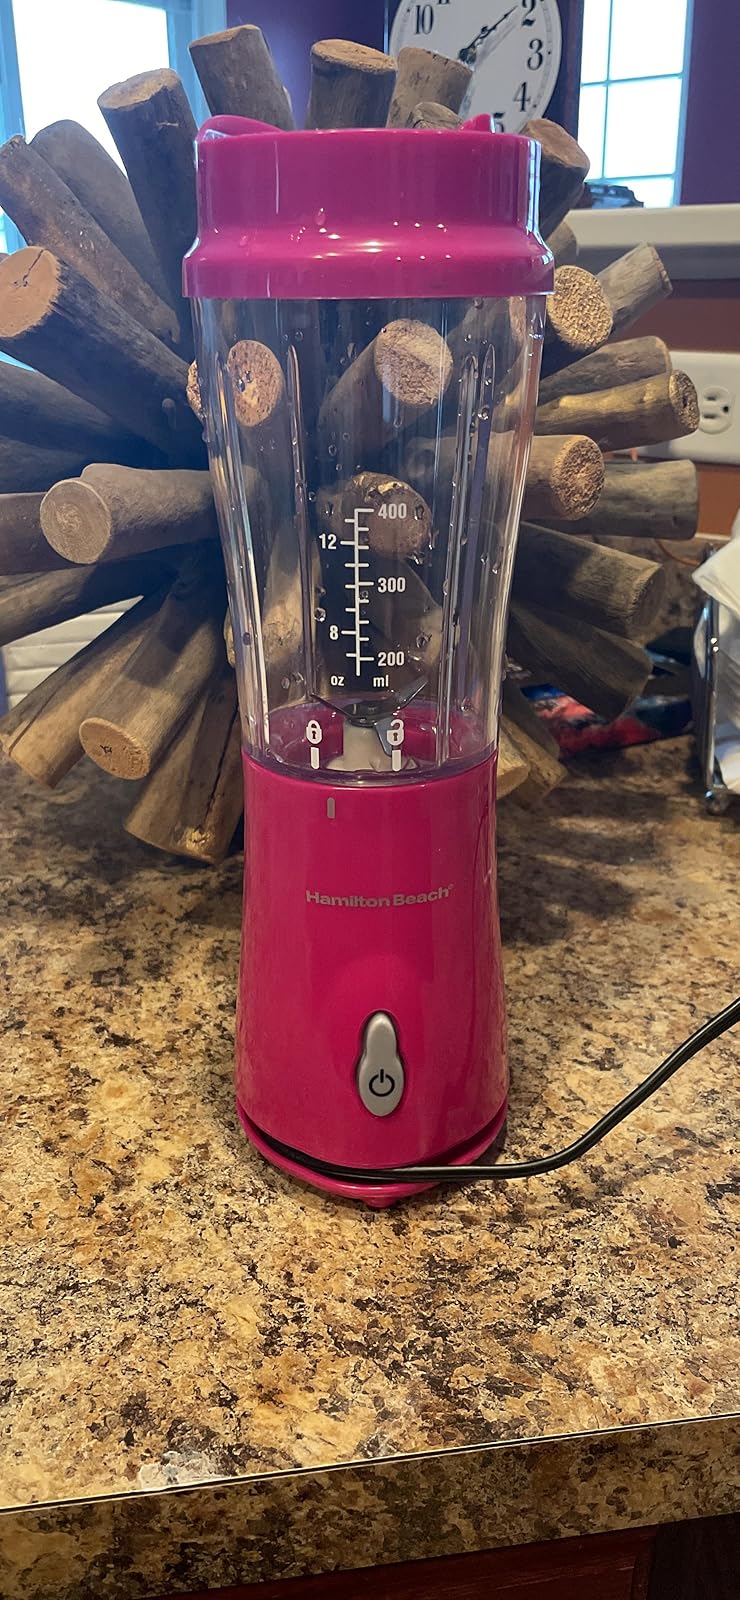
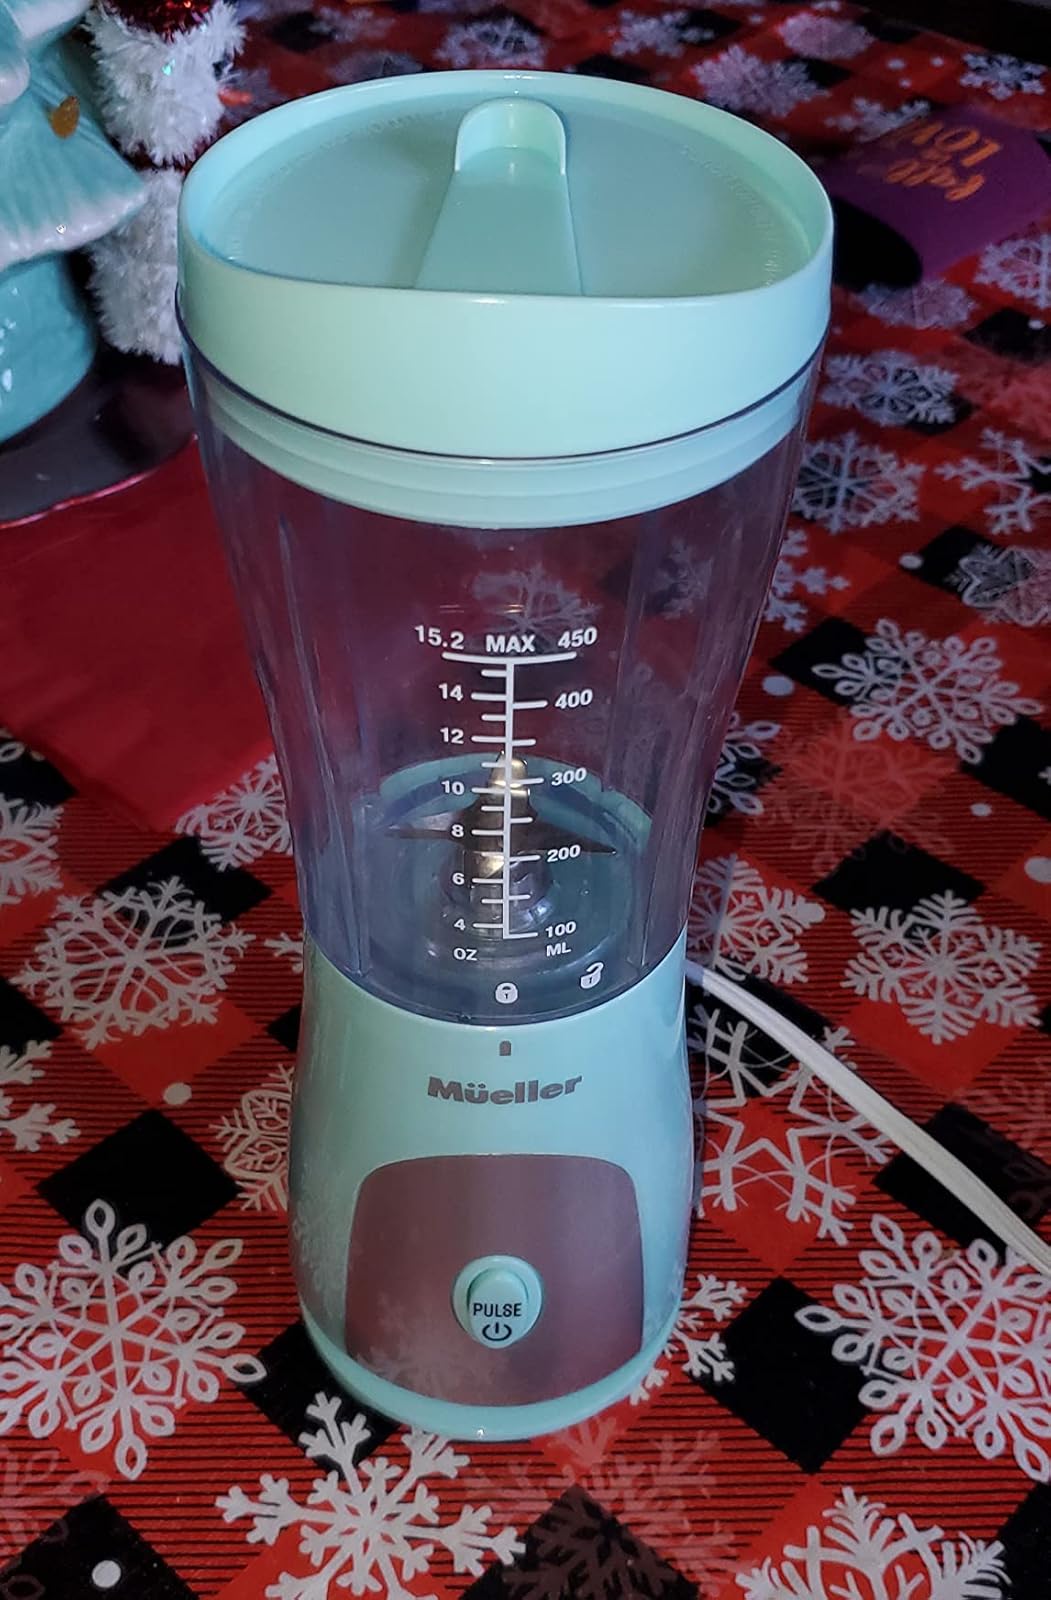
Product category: items_blender
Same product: no